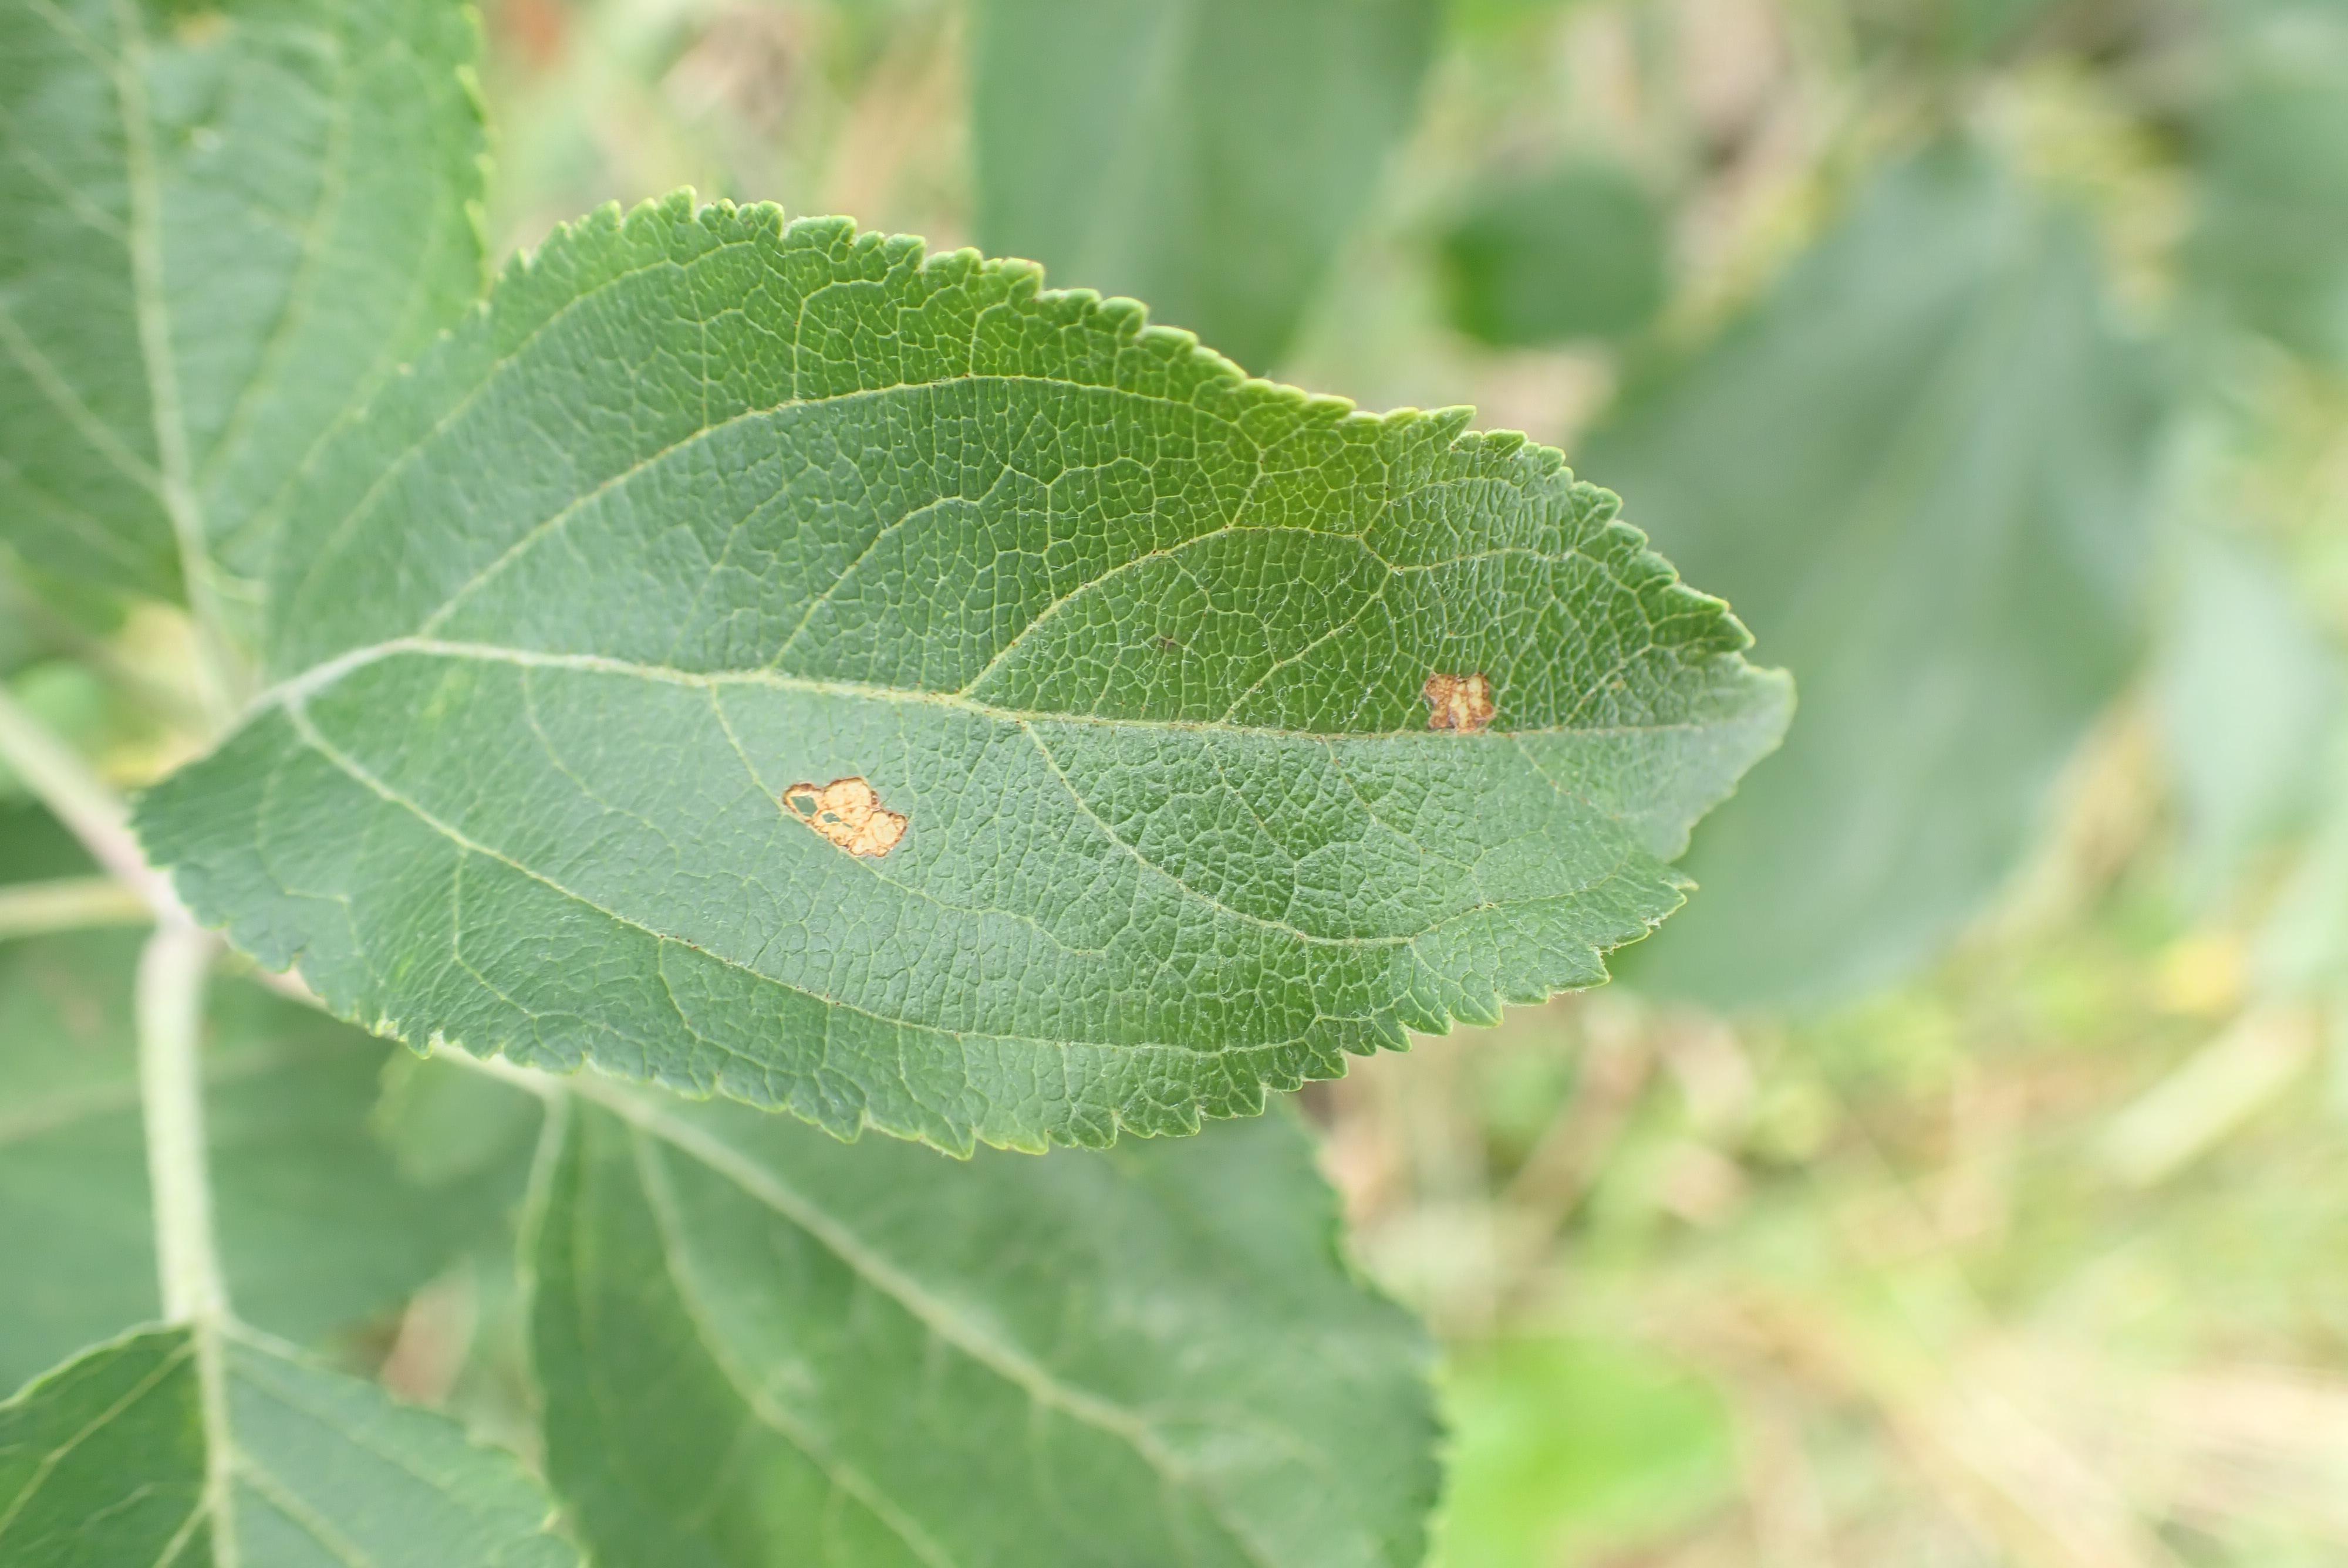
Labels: frog_eye_leaf_spot